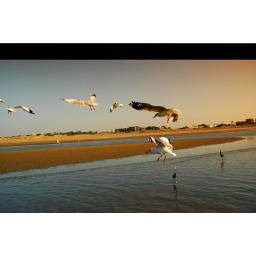
seagulls hovering over the waters for fish off the beach in gujarat,india.best viewed large